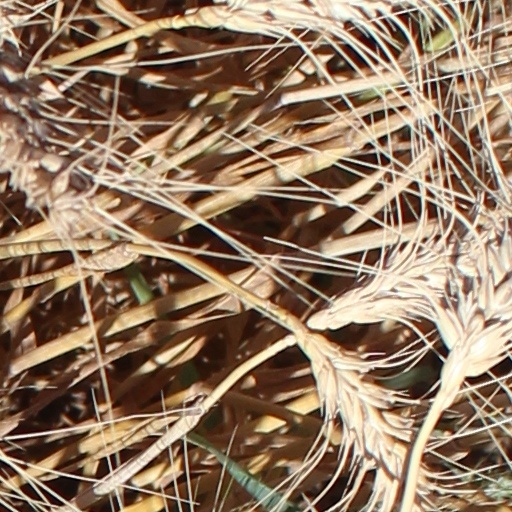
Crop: wheat